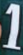
Number: 1